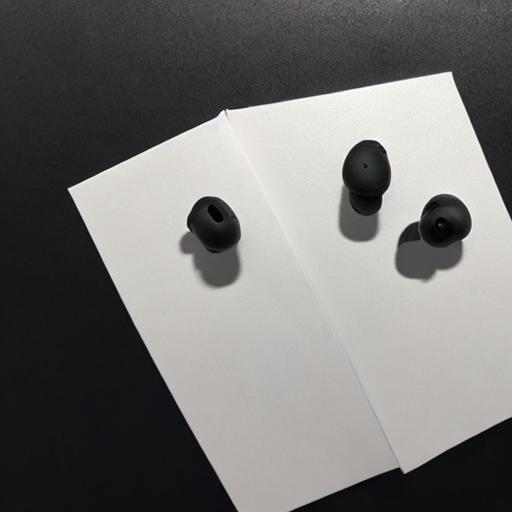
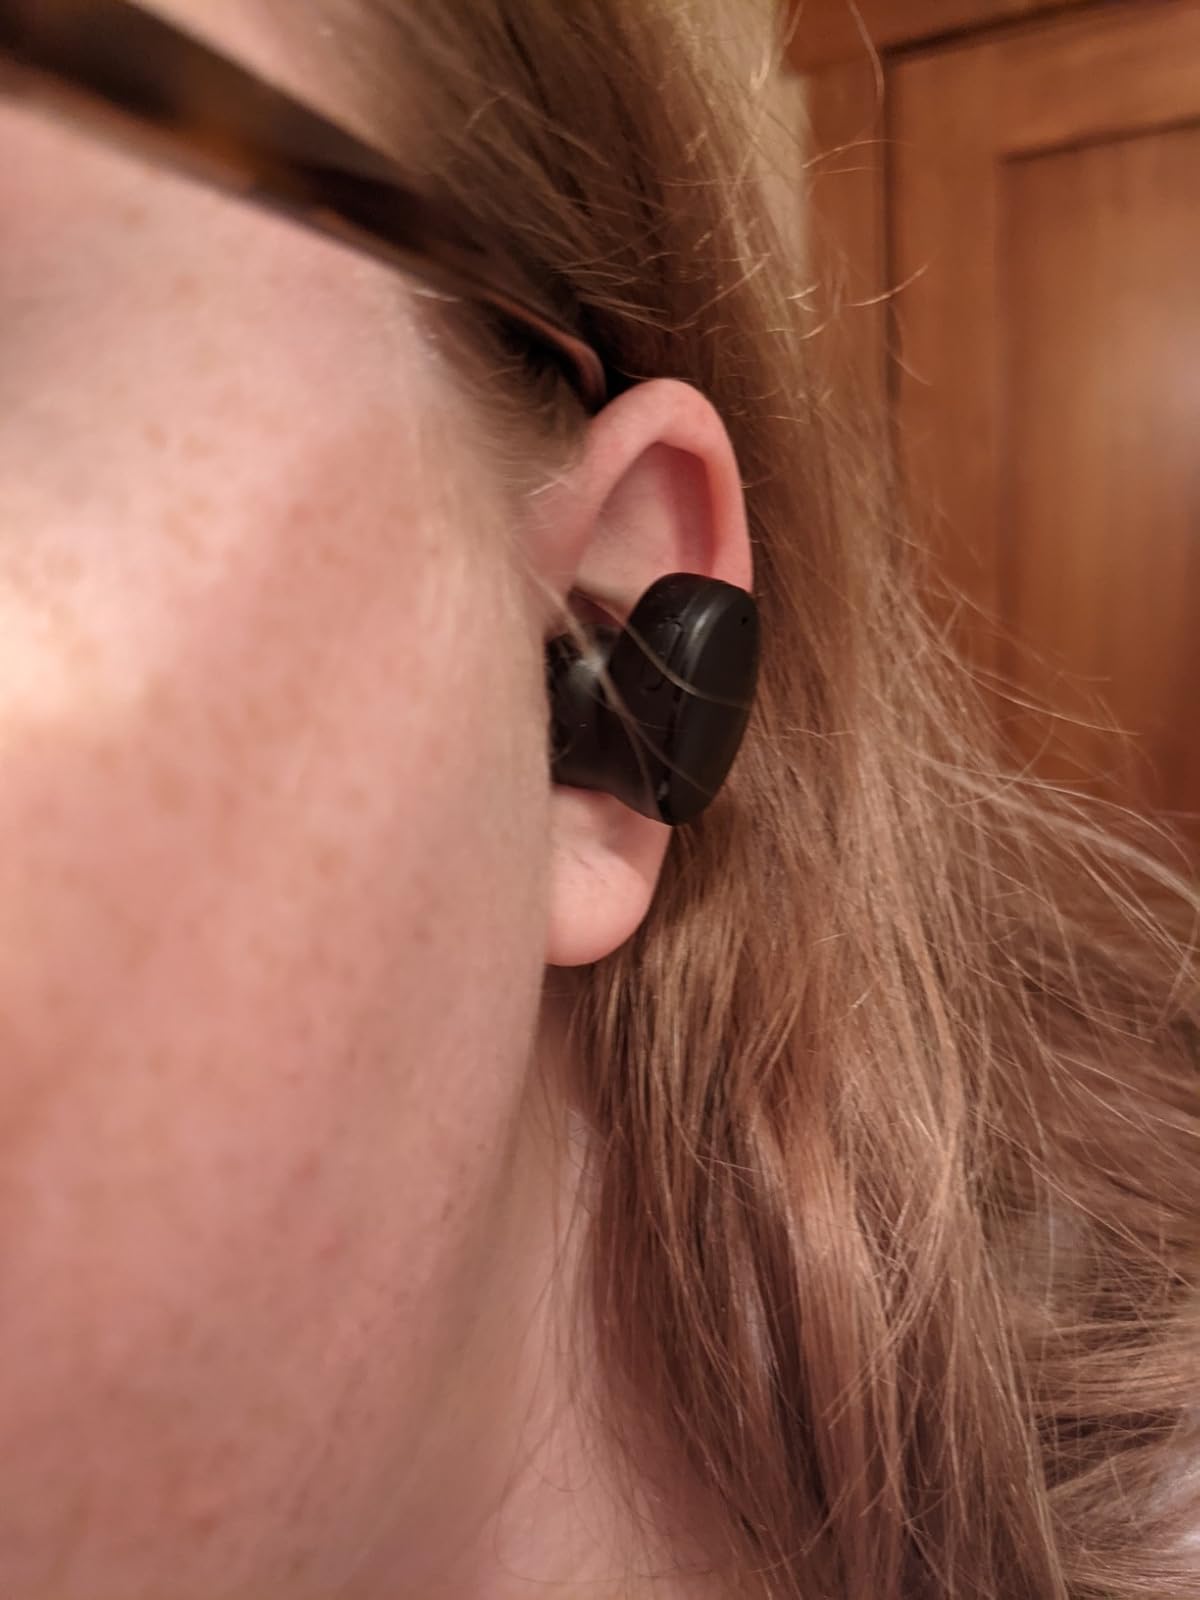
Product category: earbuds
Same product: no